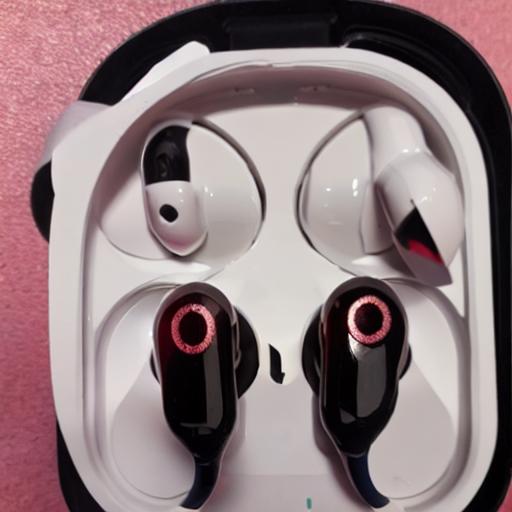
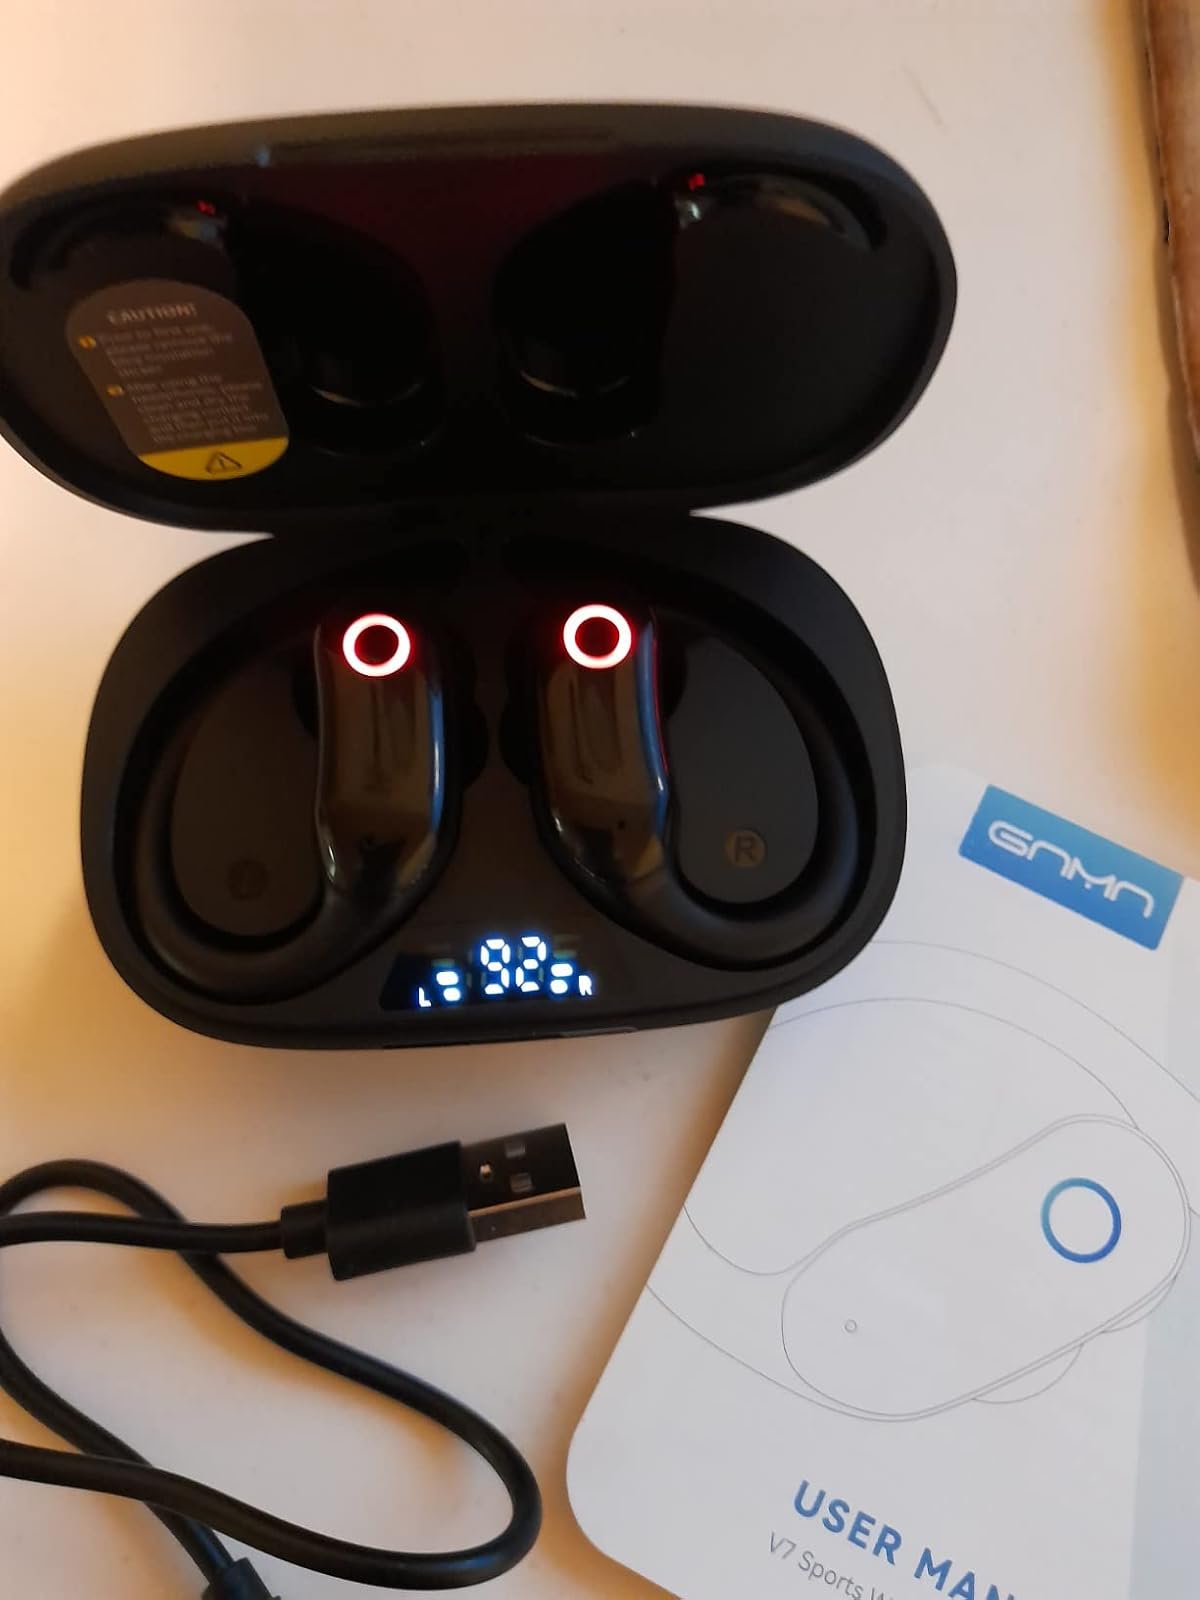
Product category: earbuds
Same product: no